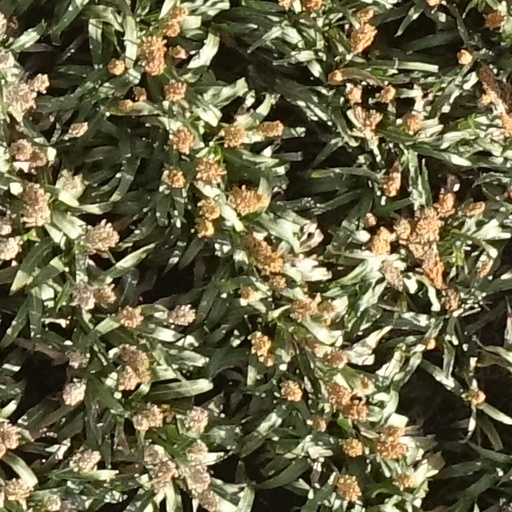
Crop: sorghum